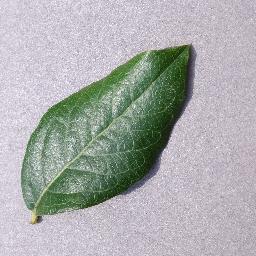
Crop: blueberry
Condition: healthy